Mäntsälä

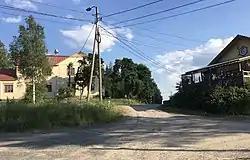
The village centre of Numminen

Table of the all statistical urban areas of the municipality. The administrative centre is in bold.